Drenthe

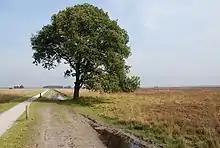
Dwingelderveld National Park

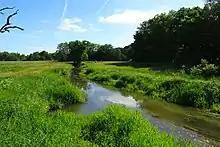
Drentsche Aa National Park

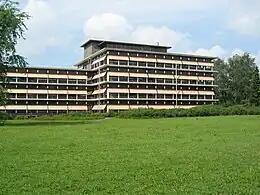
Seat of the provincial government in Assen

Drenthe is situated at in the northeast of the Netherlands; with to the north the province Groningen, to the west the province Friesland, to the south the province Overijssel, and to the east the German districts Emsland and Bentheim in the state Lower Saxony.